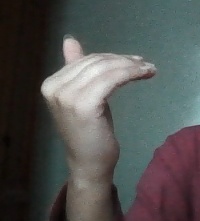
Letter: khaa